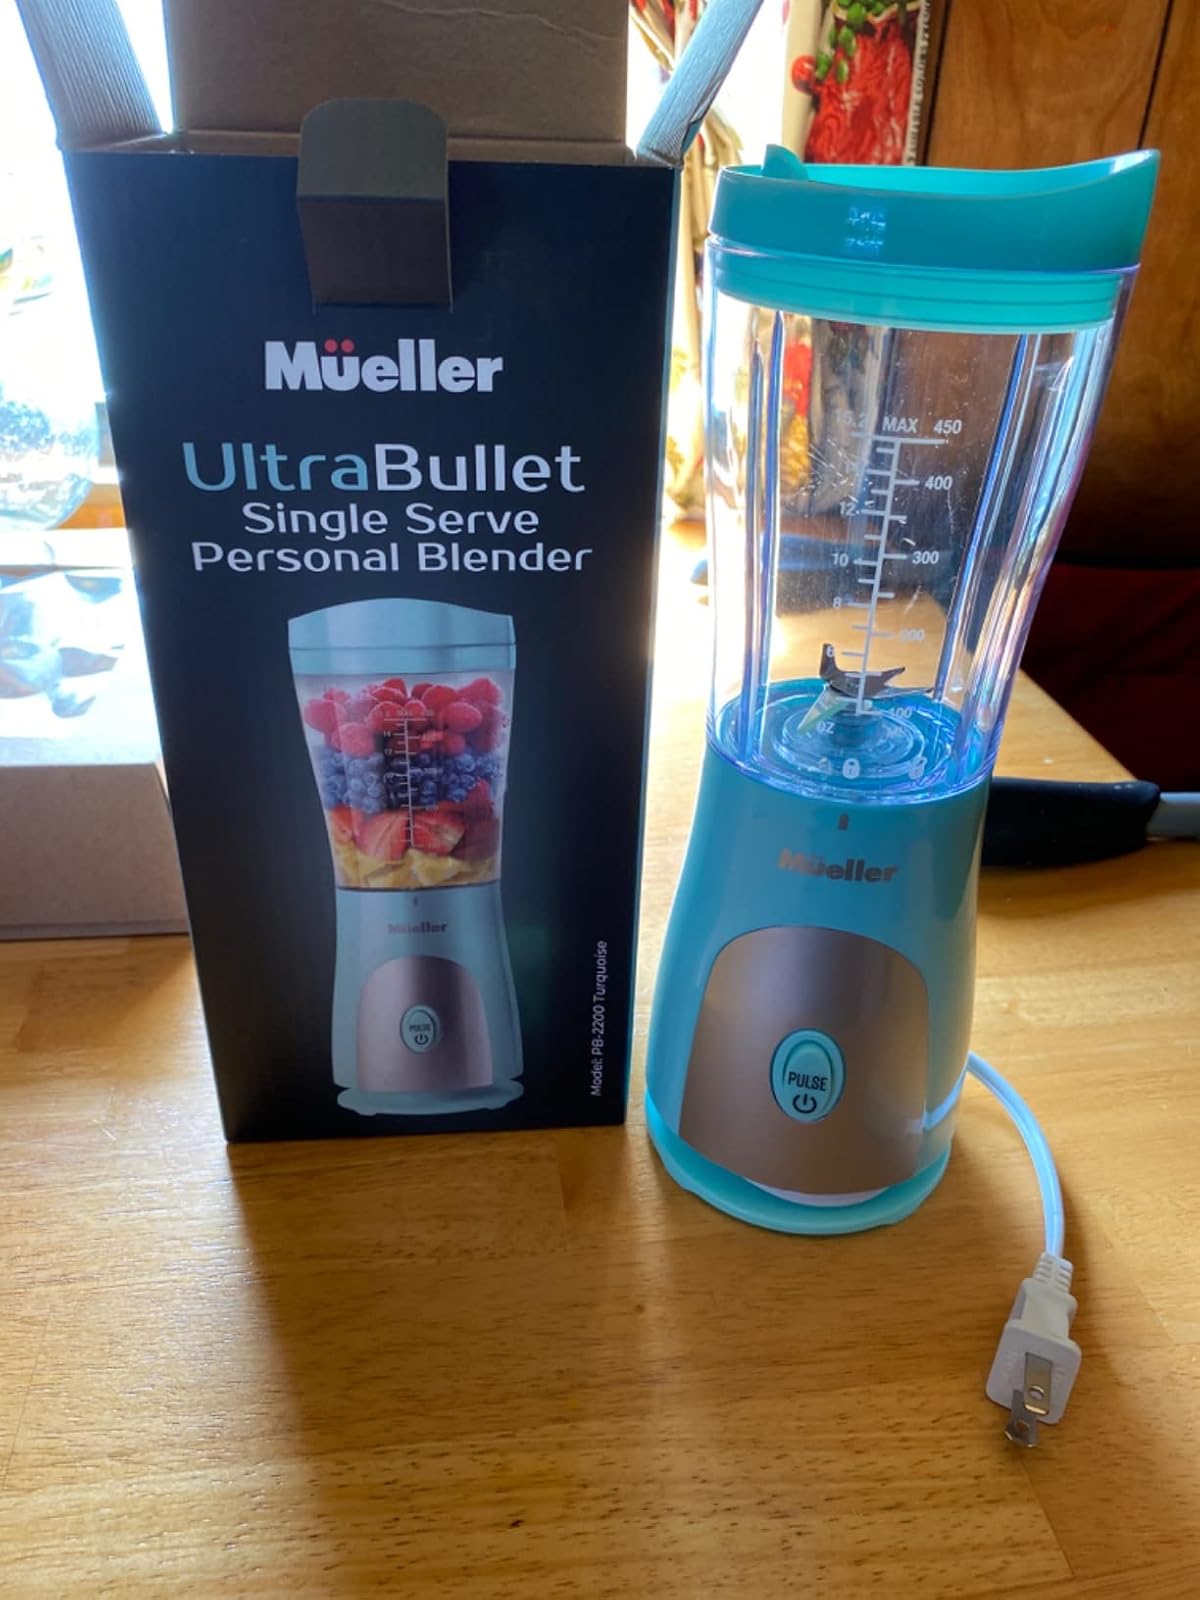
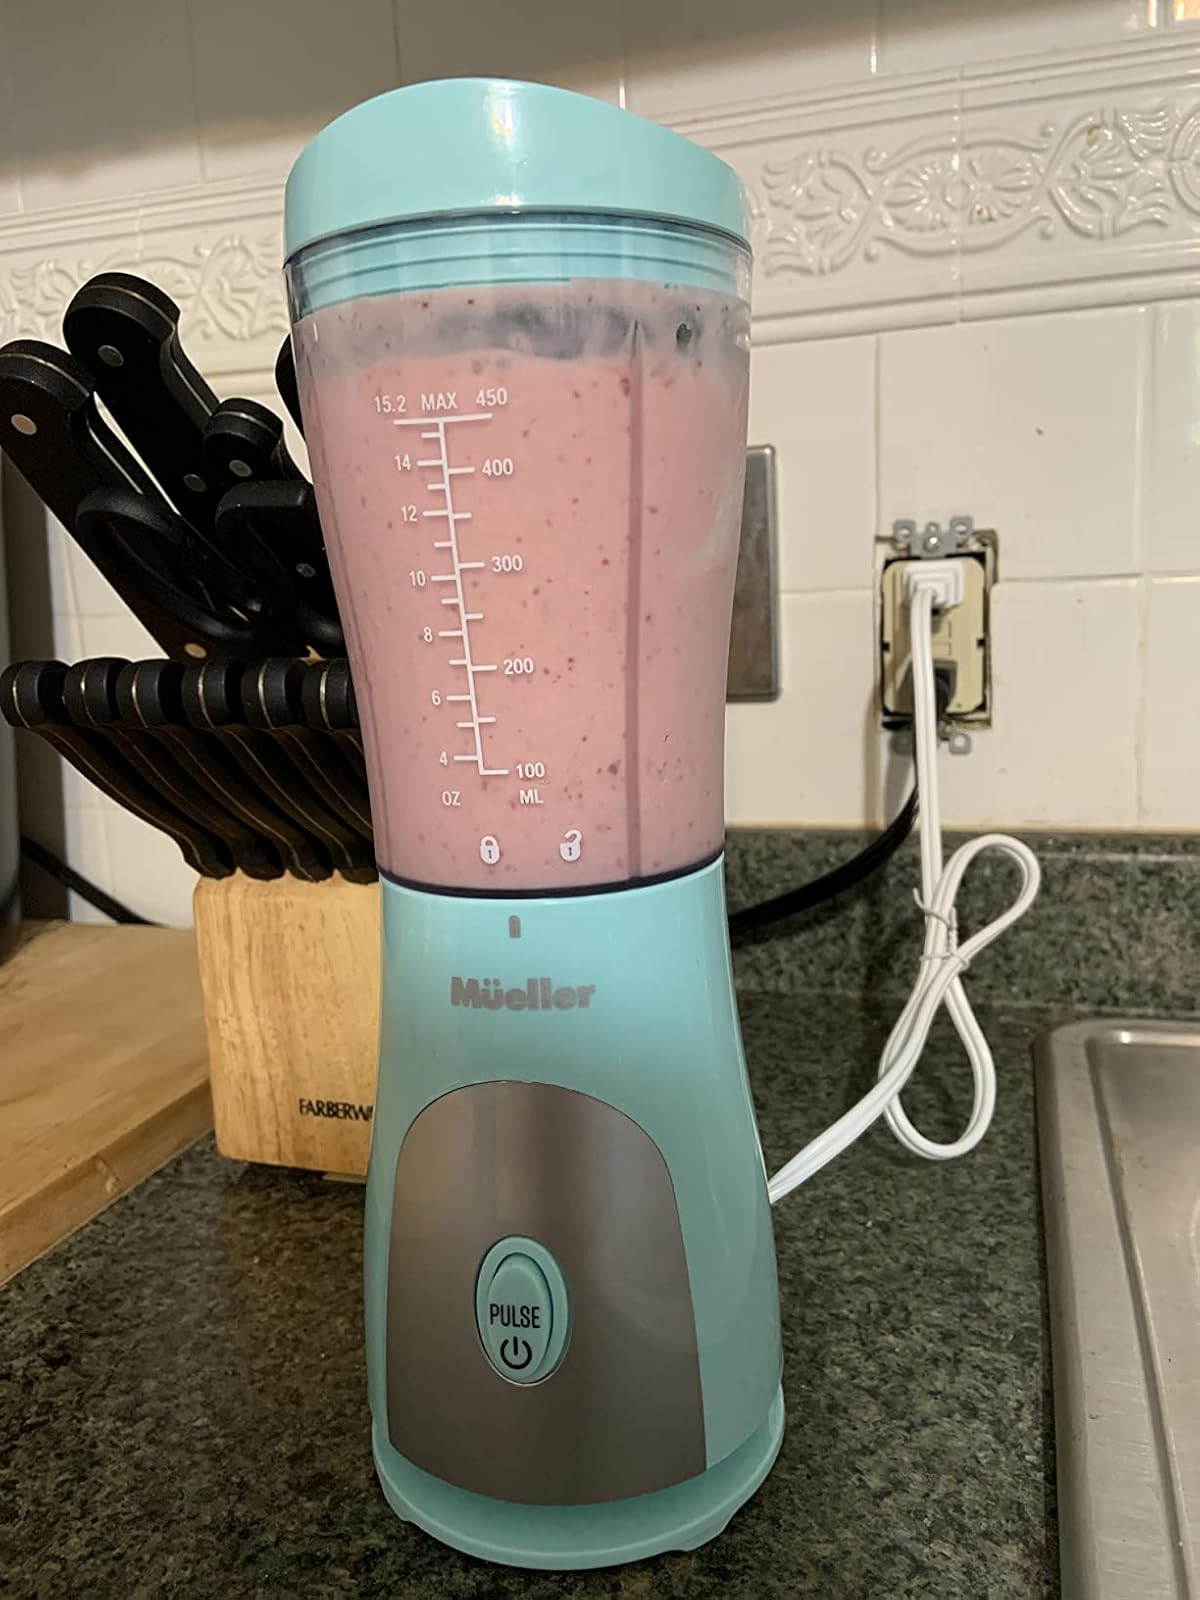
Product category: items_blender
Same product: yes